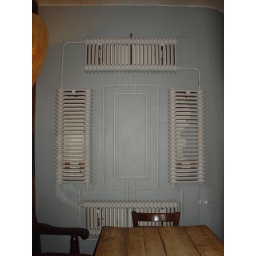
love these radiators on the wall in the open house public house - i would have *all* my walls covered in radiators